Florent-Emilio Siri

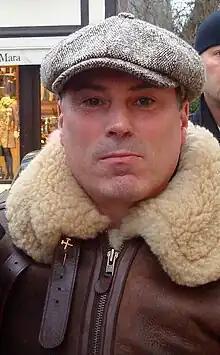
Florent-Emilio Siri in 2010

Florent-Emilio Siri (born 2 March 1965) is a French film director and screenwriter born in Lorraine. Siri studied cinema at the Sorbonne University and ESRA in Paris. Siri is a music video director. He has worked with such bands as IAM, Alliance Ethnik, and Wu-Tang Clan, among others.